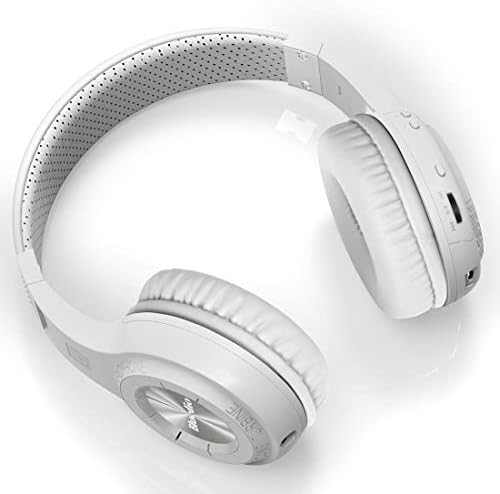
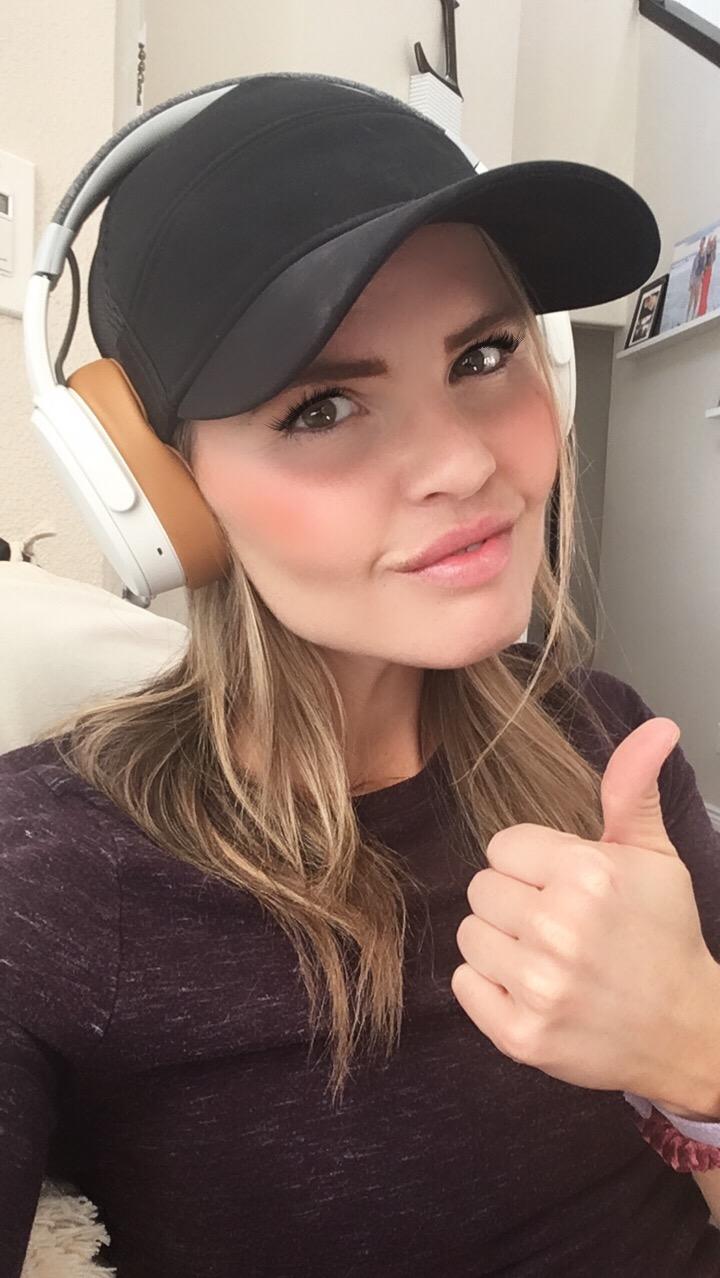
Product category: headphones
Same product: no